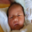
Label: baby